List of Legends of Tomorrow characters

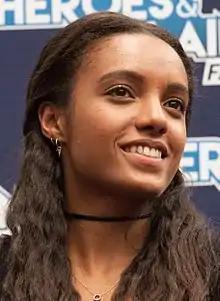
Maisie Richardson-Sellers

Amaya Jiwe (portrayed by Maisie Richardson-Sellers; seasons 2–3) is the grandmother of Mari McCabe and a member of the Justice Society of America, who is able to magically channel the abilities of the animal kingdom thanks to the Anansi Totem she wears around her neck. After the death of her former teammate and lover, Rex Tyler, she decides to join the Legends in their search for the killer. She eventually becomes romantically involved with Nate Heywood, but is ultimately obligated to return to her time to ensure that her family line still comes into existence; this conflict strains the relationship and leads to a temporary departure from the Legends after the Legion of Doom's defeat. Following some solo vigilantism, Amaya returns to the team to help them combat Mallus and his followers – which becomes personal when her granddaughter, Kuasa is resurrected as one of Mallus' disciples. After defeating Mallus, and some alterations to the timeline that prevent the destruction of her village in the future (and ensure both Mari and Kuasa becomes heroic holders of the Zambesi totem), Amaya returns to her time period to live out her life.